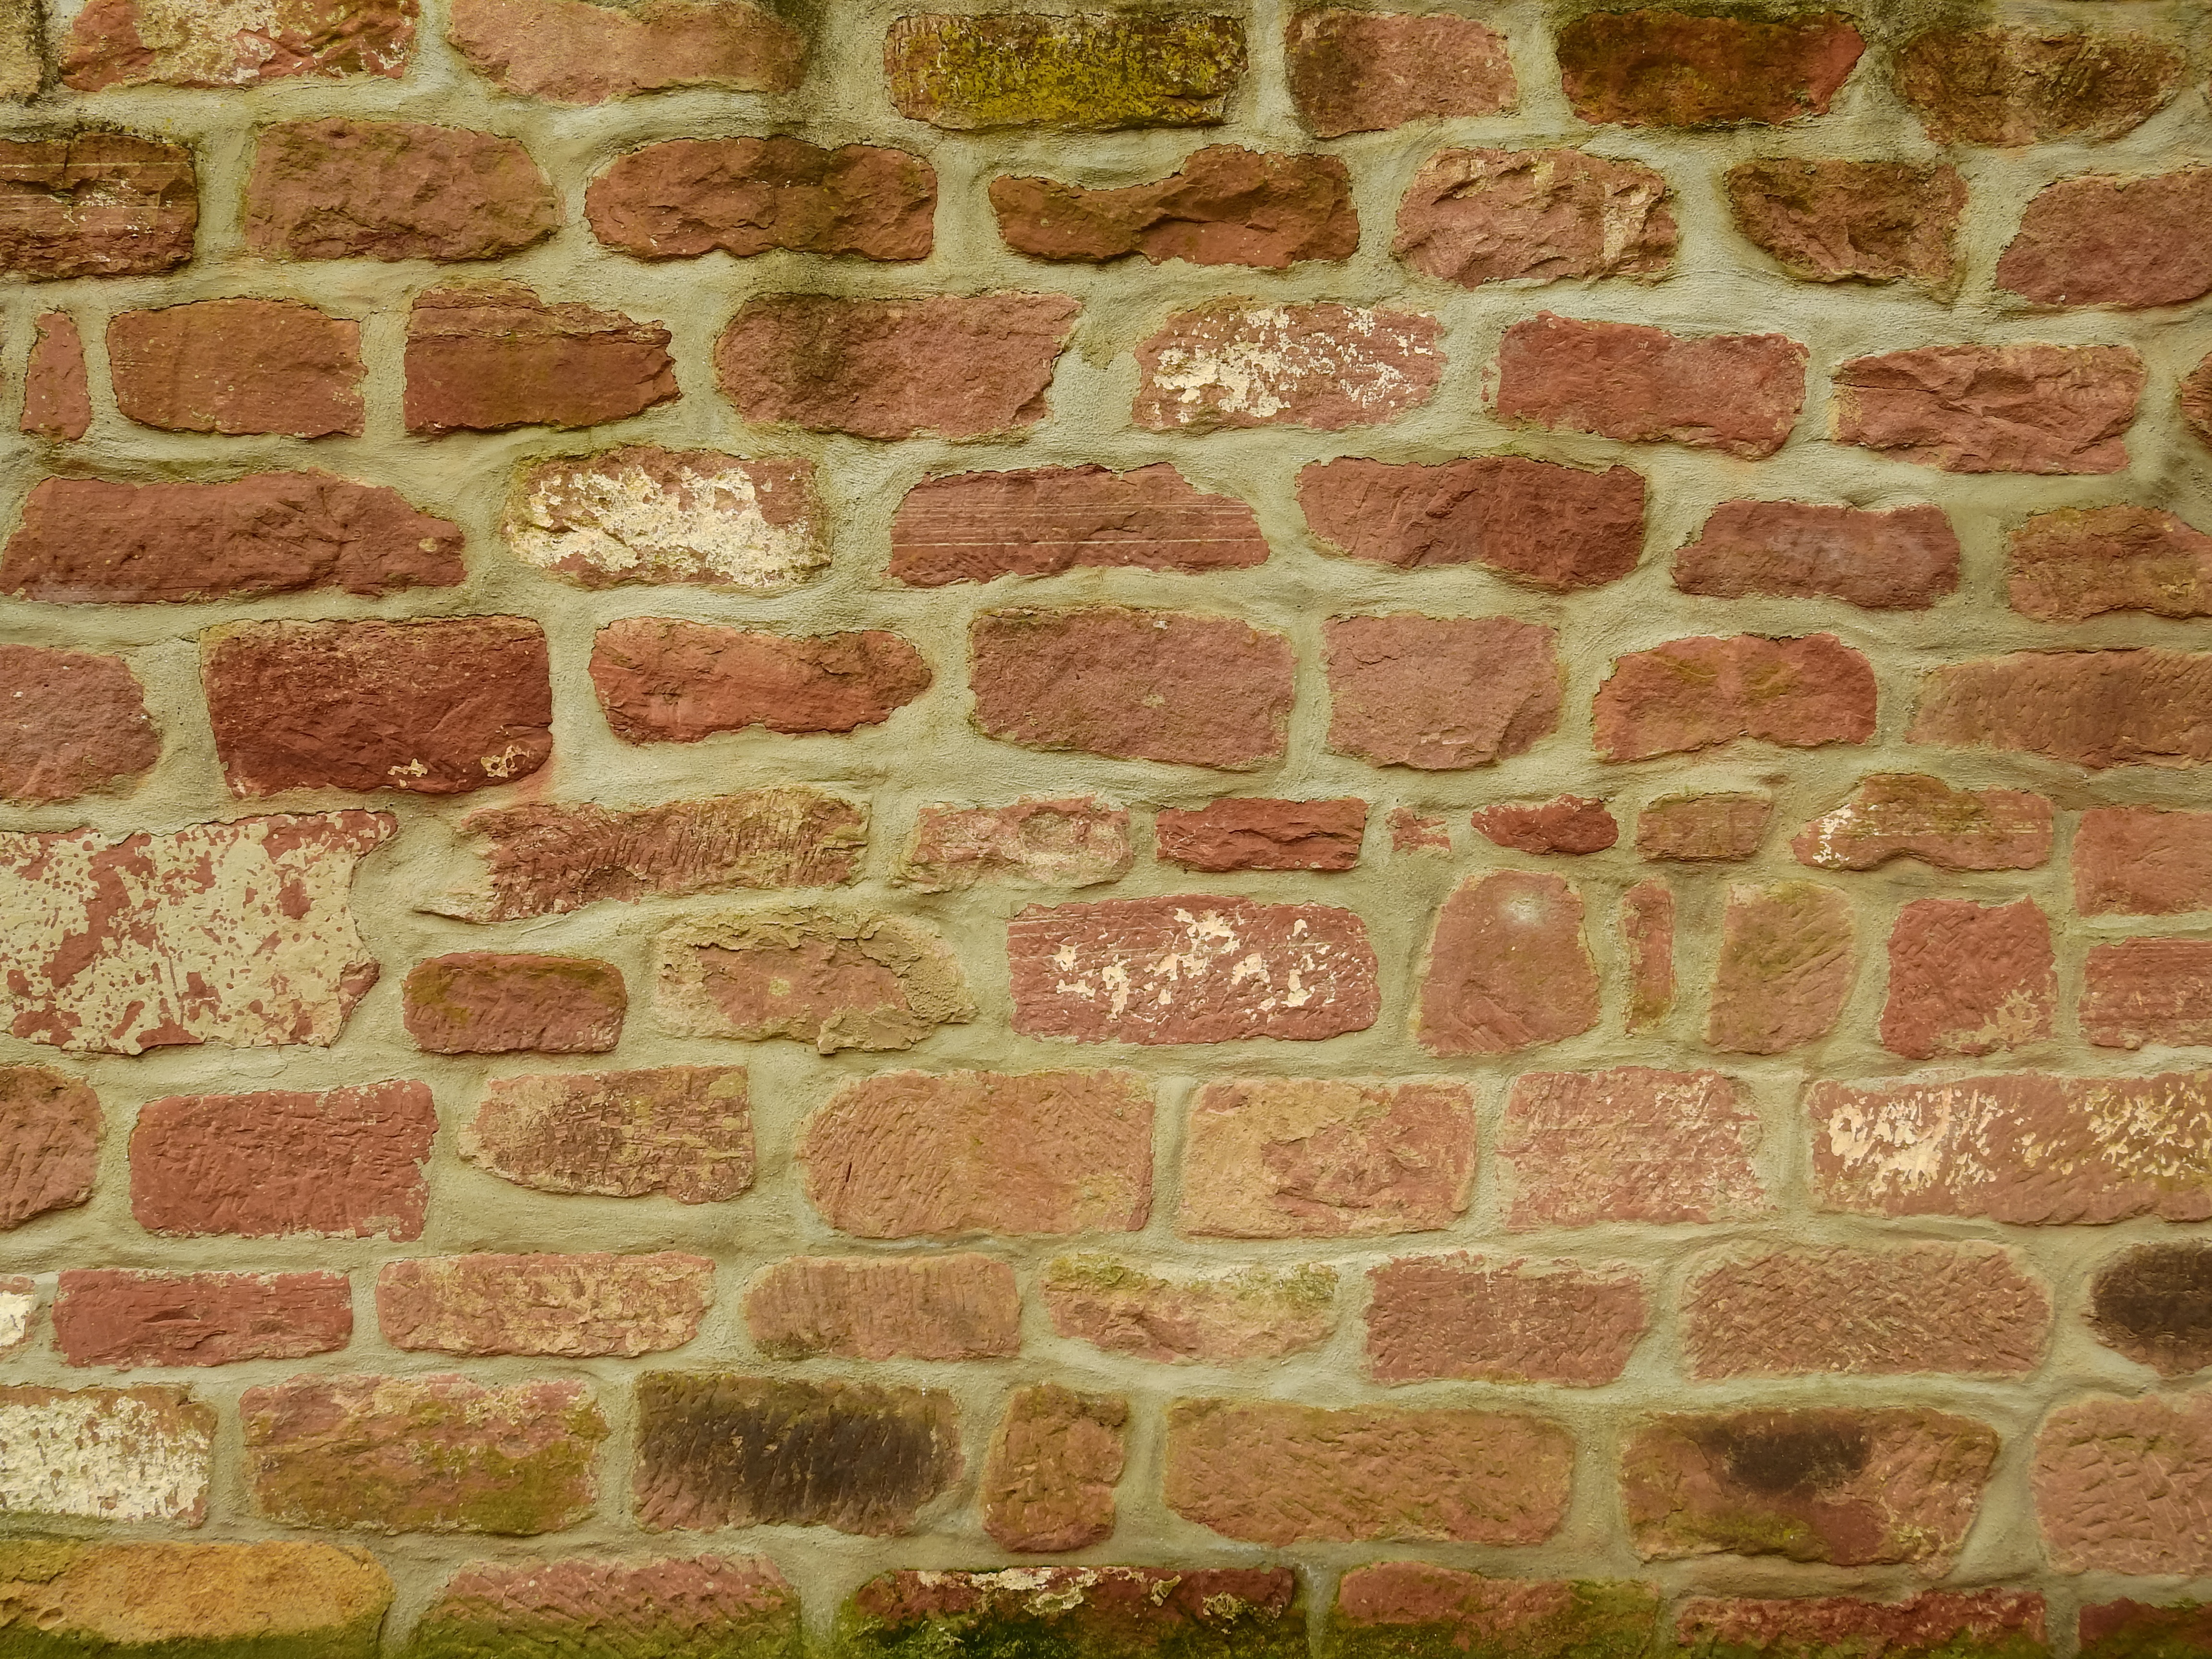
texture, floor, wall, stone, pattern, stone wall, brick, material, background, design, wallpaper, brickwork, flooring